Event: Nepal Earthquake
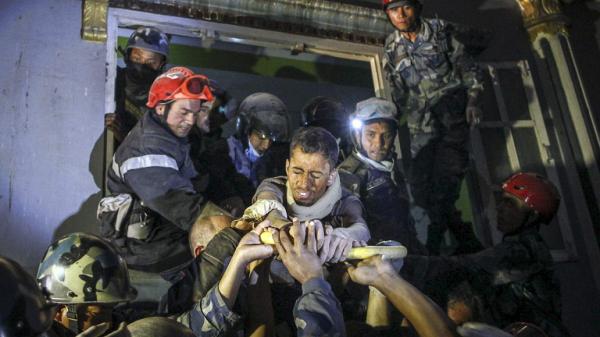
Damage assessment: damage